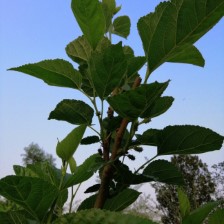
Variety: BlackAustralia